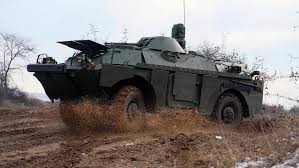
Label: BTR